1999 UEFA Champions League final

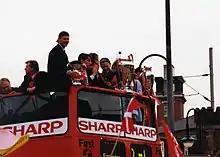
Manchester United celebrated the treble with an open-top bus down Deansgate in Manchester.

In winning the trophy, Manchester United became the first English team to be crowned European champions since the Heysel Stadium disaster ban in 1985, which had resulted in English clubs being excluded from UEFA competitions for five years, and also the first team to achieve the treble of the Premier League, FA Cup, and European Cup in the same season. It was the first time the treble had been won since PSV Eindhoven in 1988; it would not be won again until Barcelona beat Manchester United 10 years later in the 2009 UEFA Champions League final. After becoming the first manager of an English club to achieve this honour, Ferguson was made a Knight Bachelor on 12 June 1999 in recognition of his services to football, as well as a bonus from the club reported to be in the region of £350,000 (the players received bonuses of £150,000 each). In a post-match interview with ITV's Gary Newbon, Ferguson provided a succinct summary of the game: "Football, eh? Bloody hell". After the treble was secured, much debate arose among English football fans as to whether the 1999 Manchester United team was the greatest club side ever, alongside past European Cup-winning teams. It was such a significant achievement for an English football club that Prime Minister Tony Blair took the time to watch part of the match and congratulate Manchester United from the opening of the new National Assembly for Wales in Cardiff.